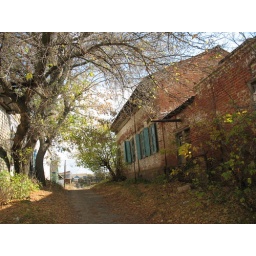
Old red brick Volga German house in Frank.